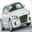
Label: automobile